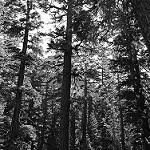
Label: B & W